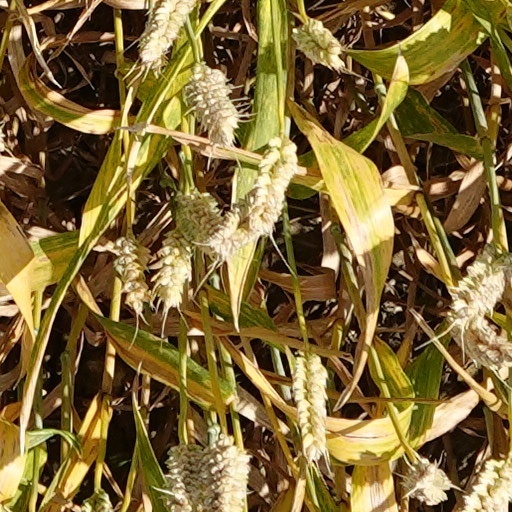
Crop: wheat